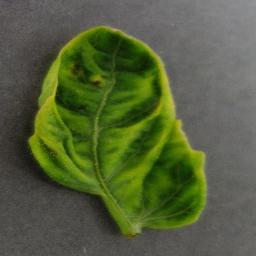
Label: Tomato___Tomato_Yellow_Leaf_Curl_Virus